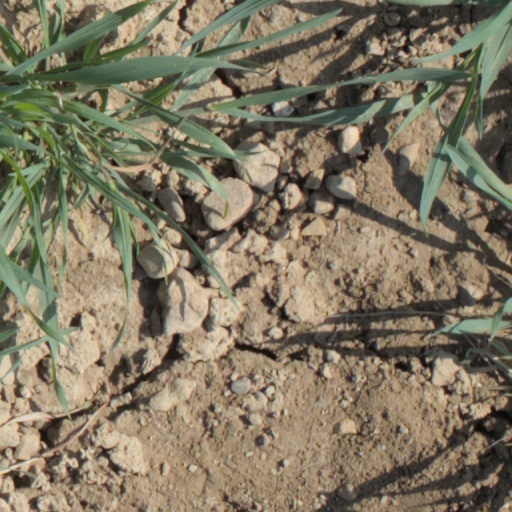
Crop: wheat